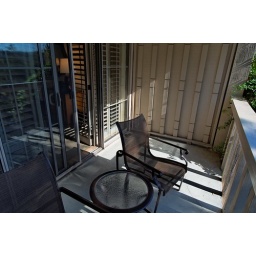
The balcony of the room in which I stayed in the Hedges building at Rancho Bernardo Inn.